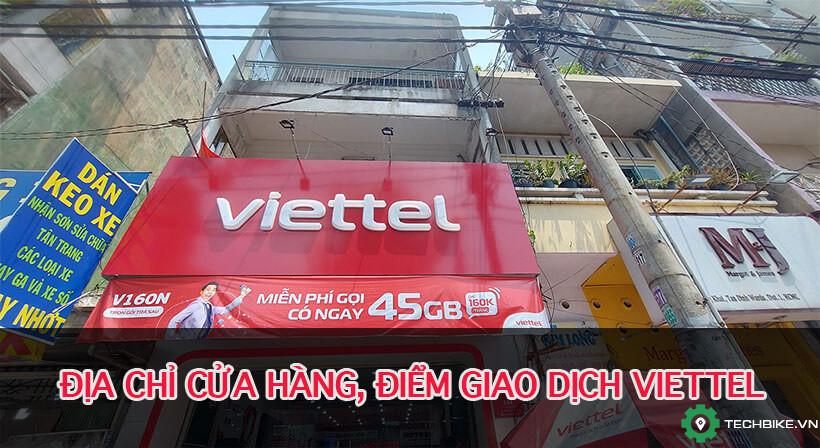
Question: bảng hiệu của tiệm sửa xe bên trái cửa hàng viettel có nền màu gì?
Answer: bảng hiệu của tiệm sửa xe bên trái cửa hàng viettel có nền màu xanh dương